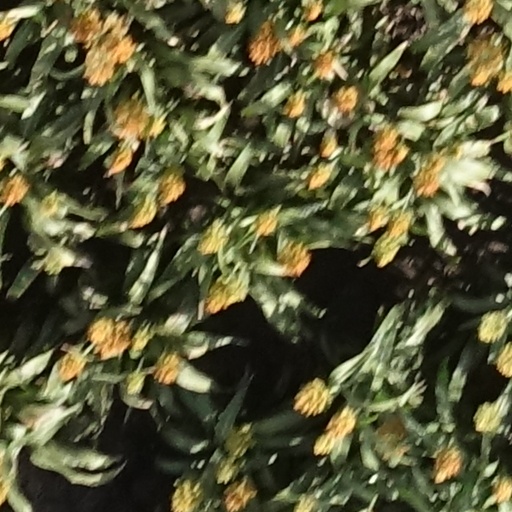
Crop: sorghum